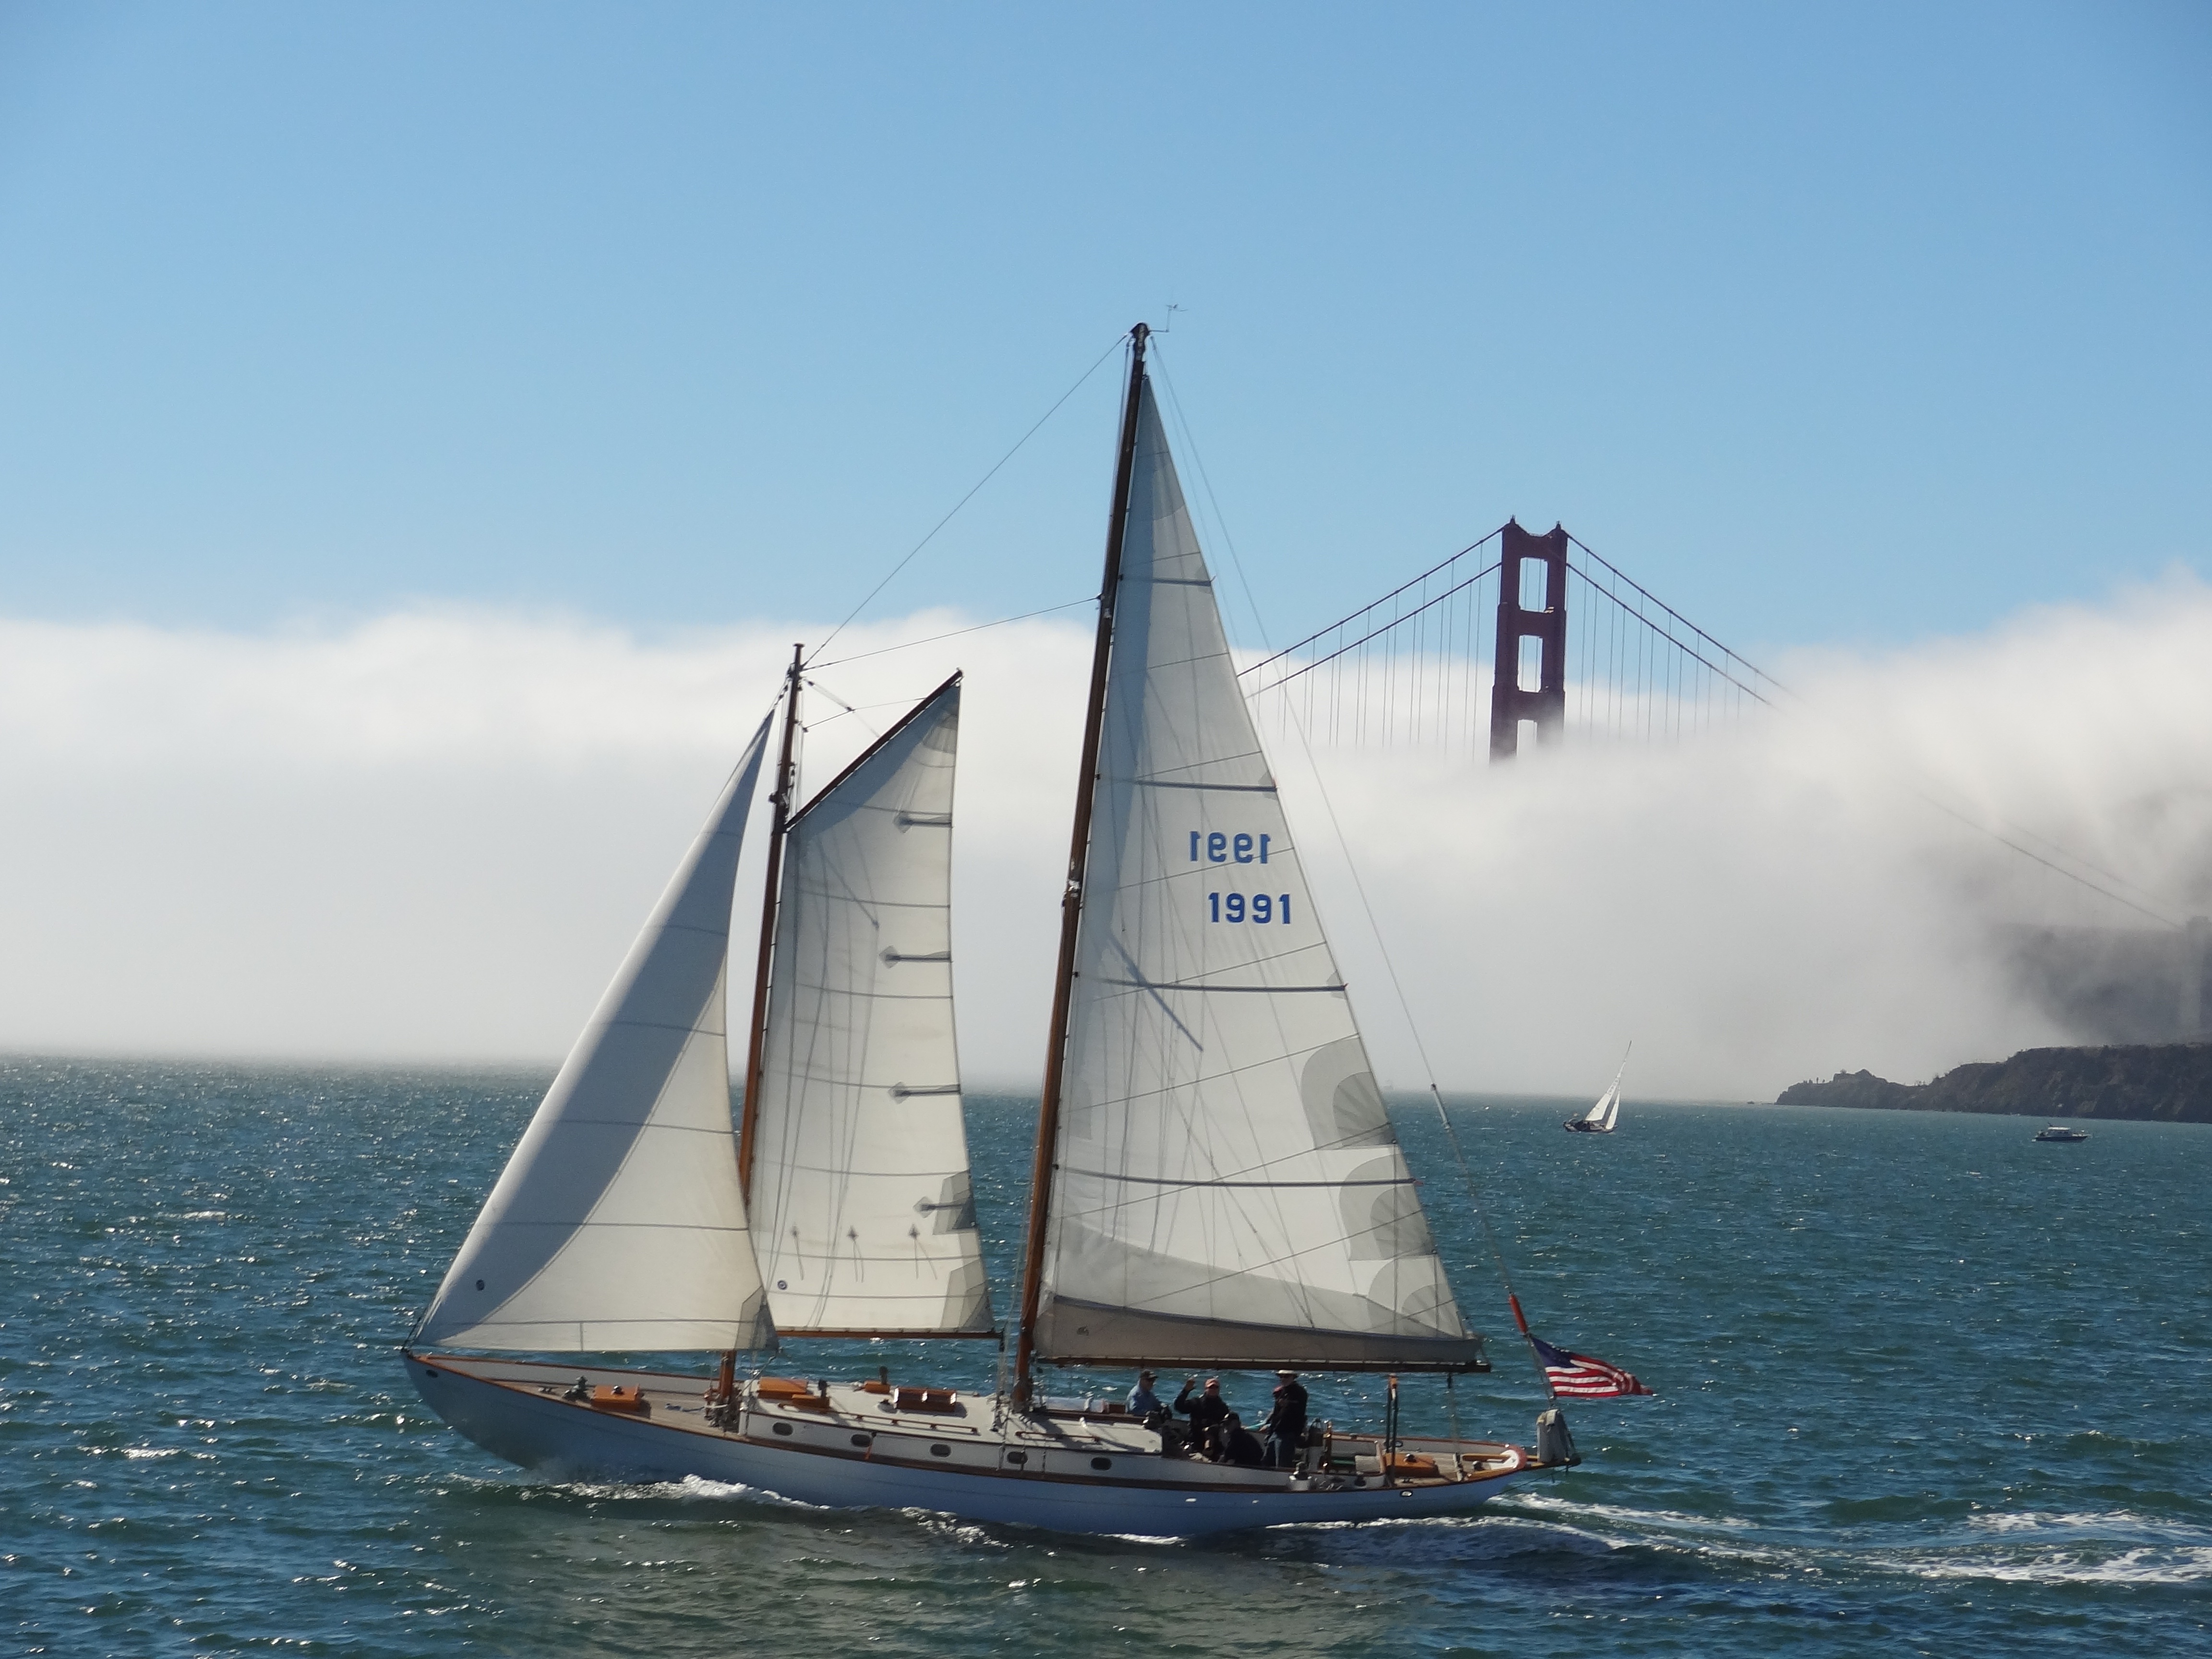
sea, water, sky, fog, boat, ship, foggy, golden gate bridge, san francisco, vehicle, mast, sailing, yacht, bay, blue, sailboat, nautical, sail, maritime, watercraft, schooner, windjammer, sailing ship, tall ship, yacht racing, windsports, brigantine, dinghy sailing, keelboat, sailboat racing, barquentine